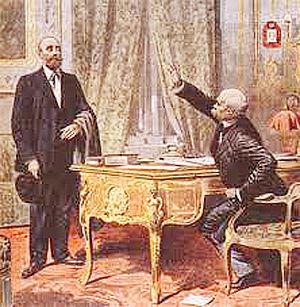
Marcellin Albert face à Clémenceau
Marcelin Albert est un cafetier et vigneron considéré comme le meneur de la révolte des vignerons du Midi en 1907.
La révolte des vignerons du Languedoc en 1907 désigne un vaste mouvement de manifestations survenu en 1907, dans le Languedoc et en pays catalan, réprimé par le cabinet Clemenceau. Fruit d'une grave crise viticole survenue au début du XXᵉ siècle, ce mouvement, aussi appelé « révolte des gueux » du Midi, a été marqué par la fraternisation du 17ᵉ régiment d'infanterie de ligne avec les manifestants, à Béziers.